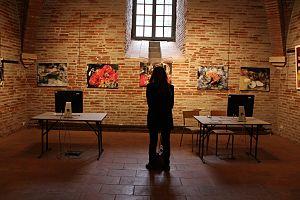
Salle d'exposition dans la Tour Maurand, ESAV, Toulouse.
Toulouse, à la tête d'un vaste comté au Moyen Âge, puis capitale de la province de Languedoc jusqu'à la Révolution, a tout au long de son histoire compté parmi les principales villes de France. Centre de pouvoir, la ville a conservé jusqu'à nos jours de nombreux hôtels particuliers édifiés par ses élites : capitouls, marchands fortunés et noblesse de robe liée au Parlement de Toulouse notamment.
L’École nationale supérieure d’audiovisuel ou l'ENSAV est un établissement public d'enseignement supérieur français fondé en 1978, située à Toulouse. Membre de l'Université Toulouse-Jean-Jaurès, elle délivre un enseignement technique et artistique des métiers du cinéma.